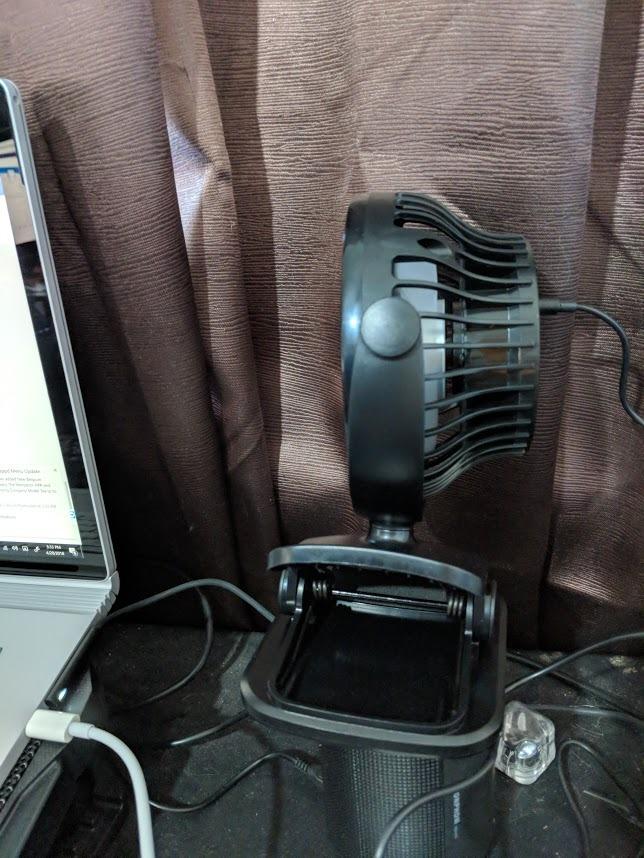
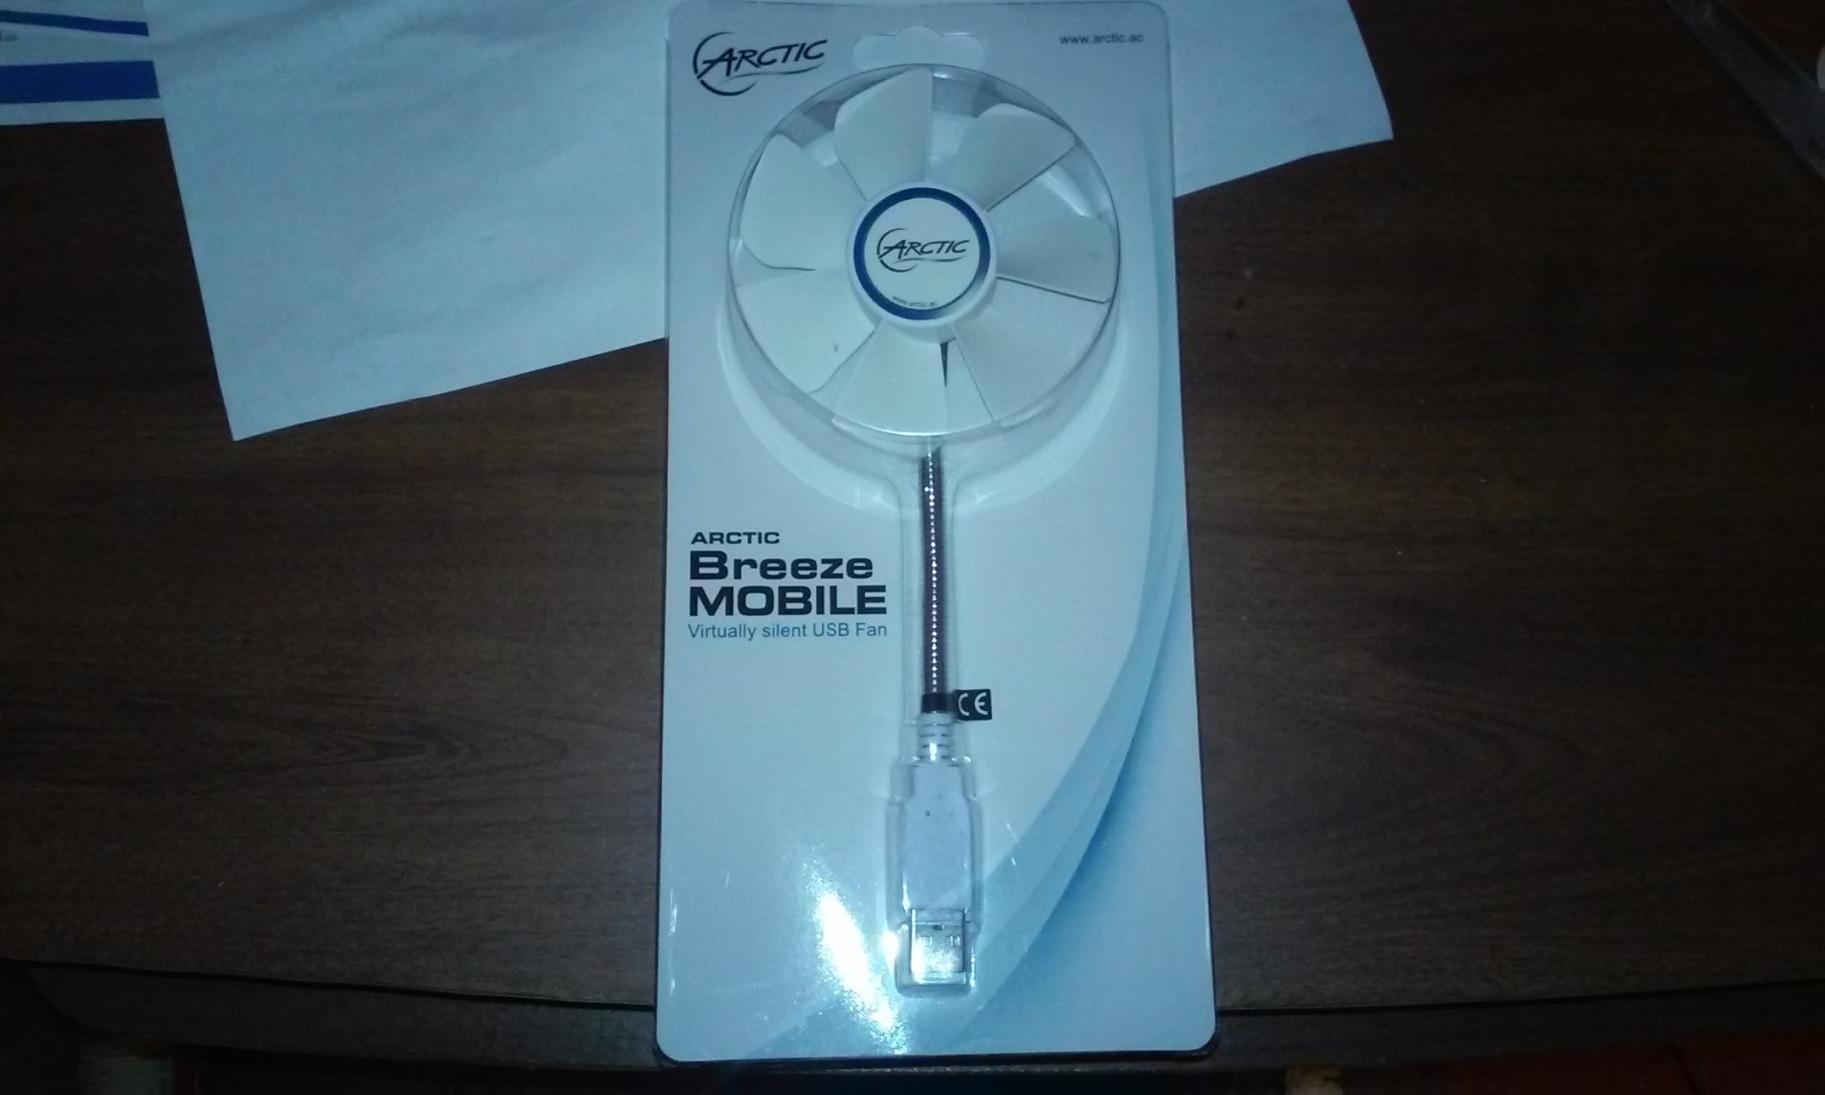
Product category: fan
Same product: no